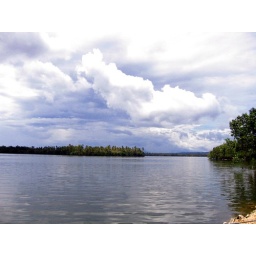
fresh water lake surrounded by the sea water